John White (Liberal MP)

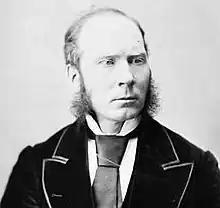
May 1874 photograph by William James Topley

John White (June 8, 1811 – May 3, 1897) was an Ontario lumber merchant and political figure. He represented Halton in the House of Commons of Canada as a Liberal member from 1867 to 1874.